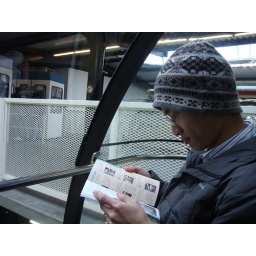
Front seat in Monorail train